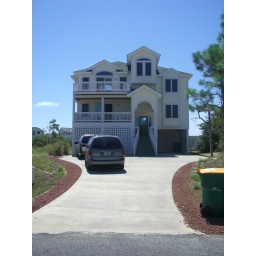
August 2007---Our beach house in North Carolina, where we stayed with two other families.